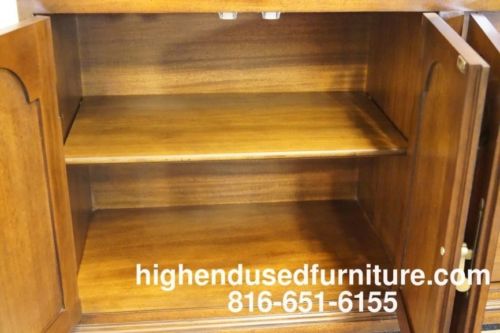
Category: cabinet